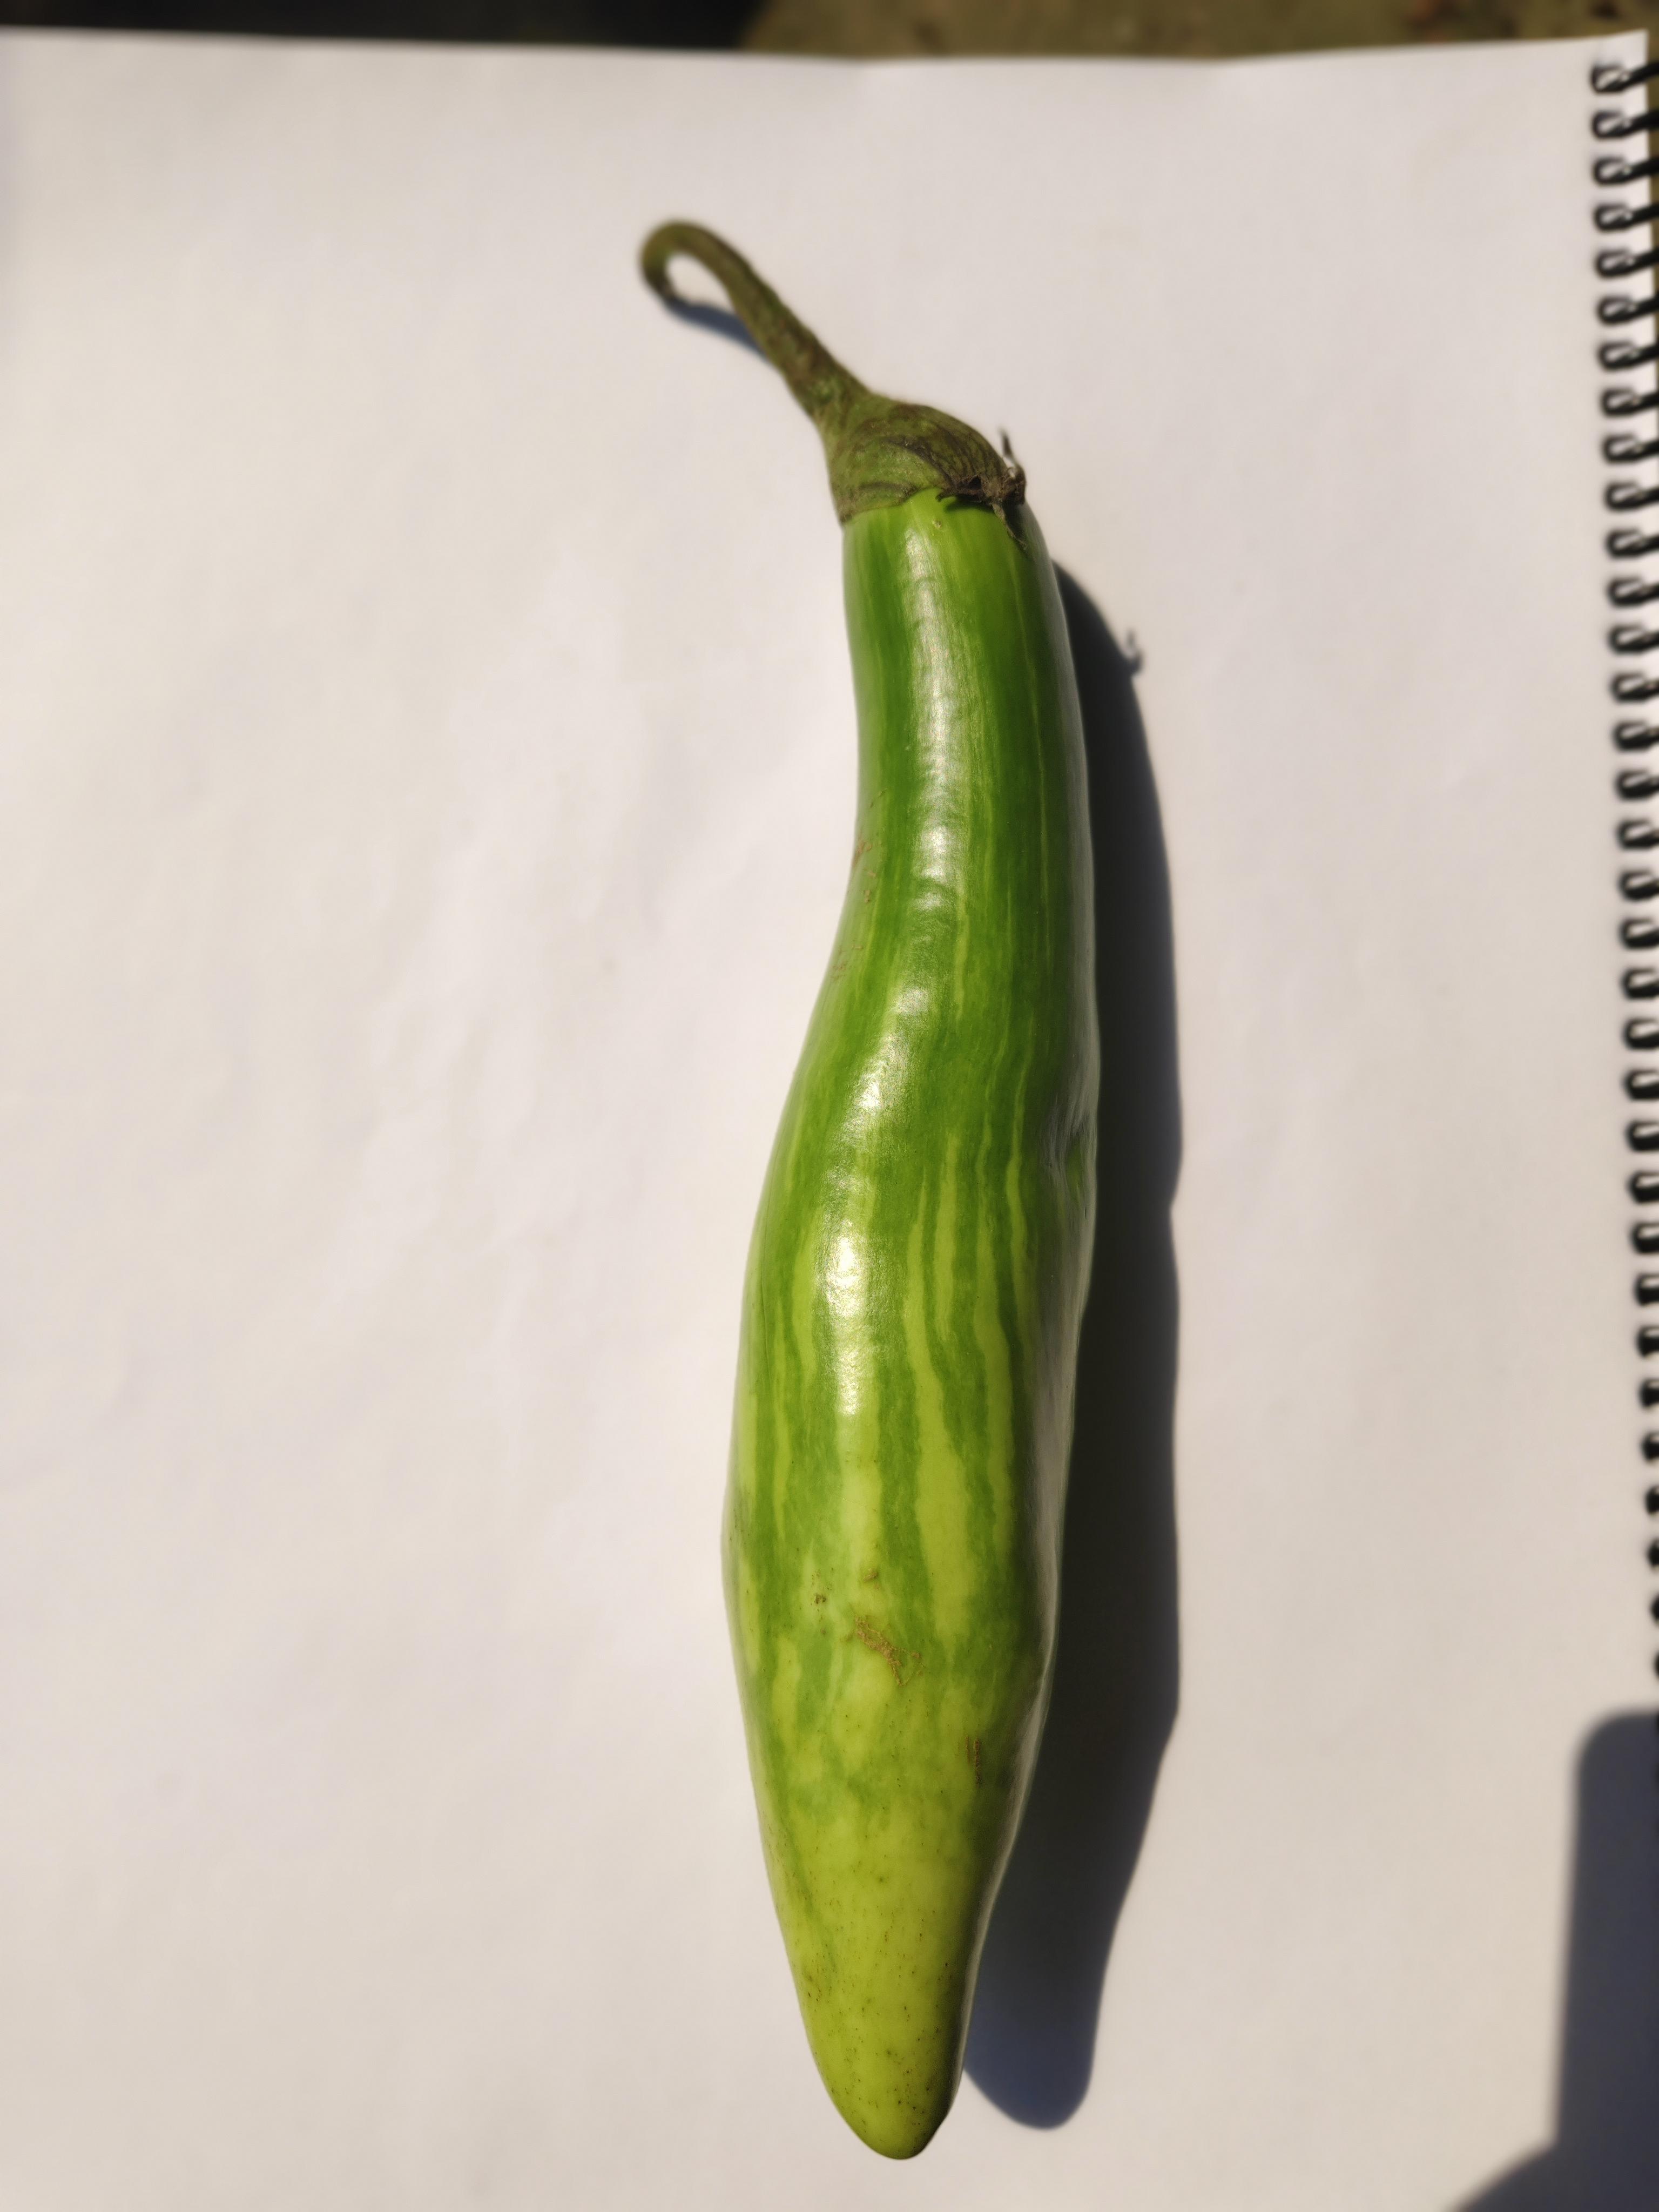
Label: Brinjal